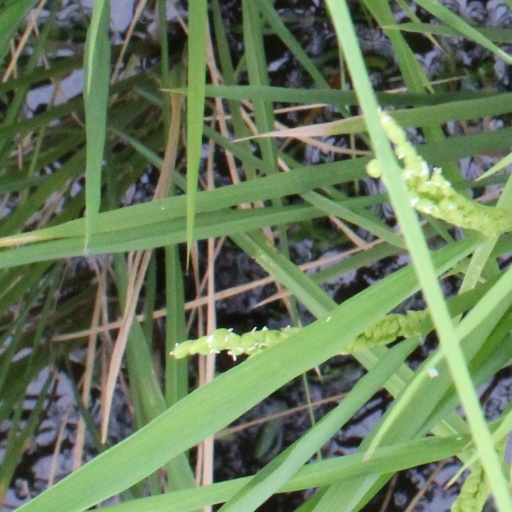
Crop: rice